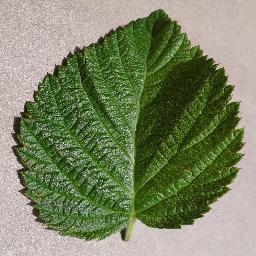
Label: Raspberry___healthy